Peronidella

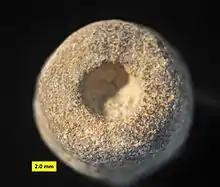
"Peronidella" from the Matmor Formation (Callovian) of southern Israel; osculum view.

Peronidella is an extinct genus of Calcareous sponges found in marine sedimentary rocks dated between the Devonian and the Cretaceous periods.